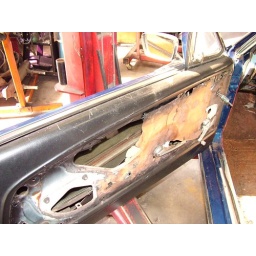
door panel is toast - water got in there